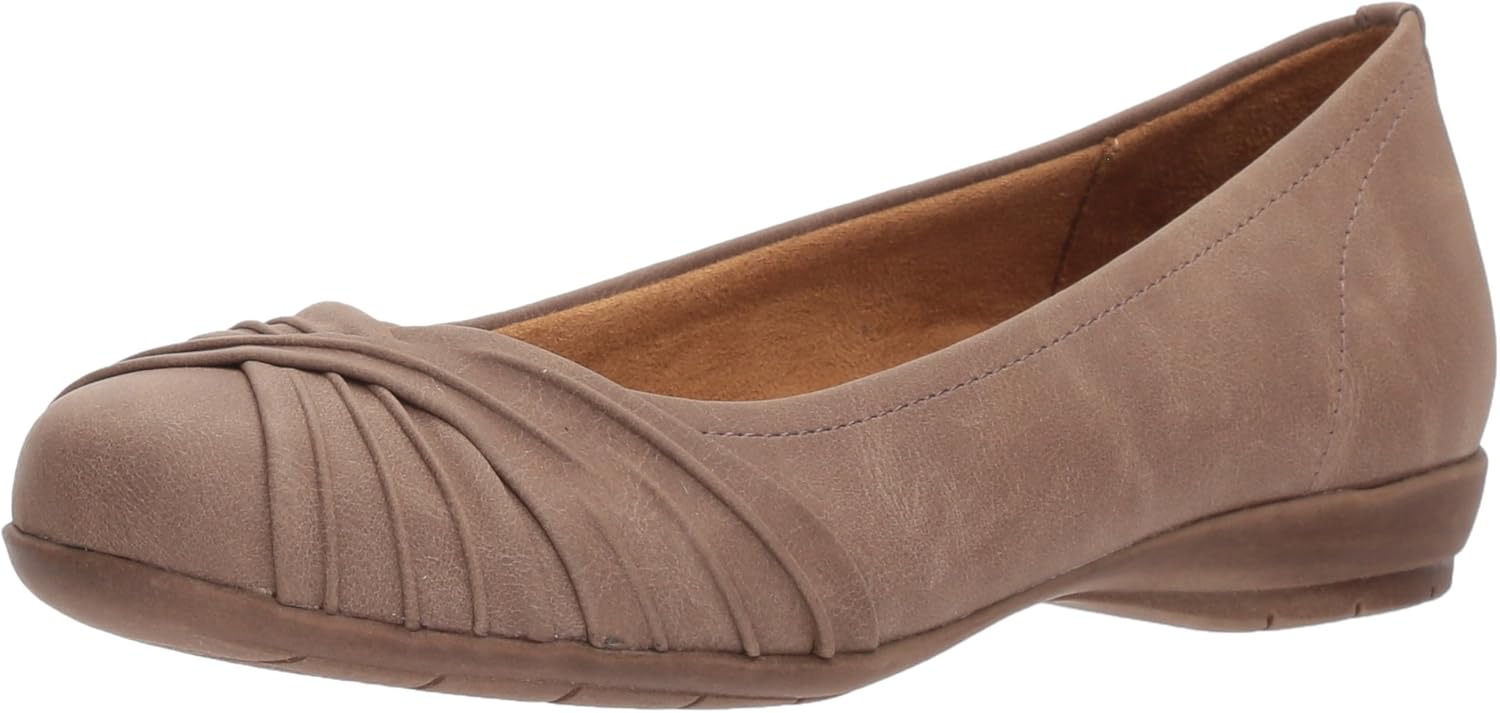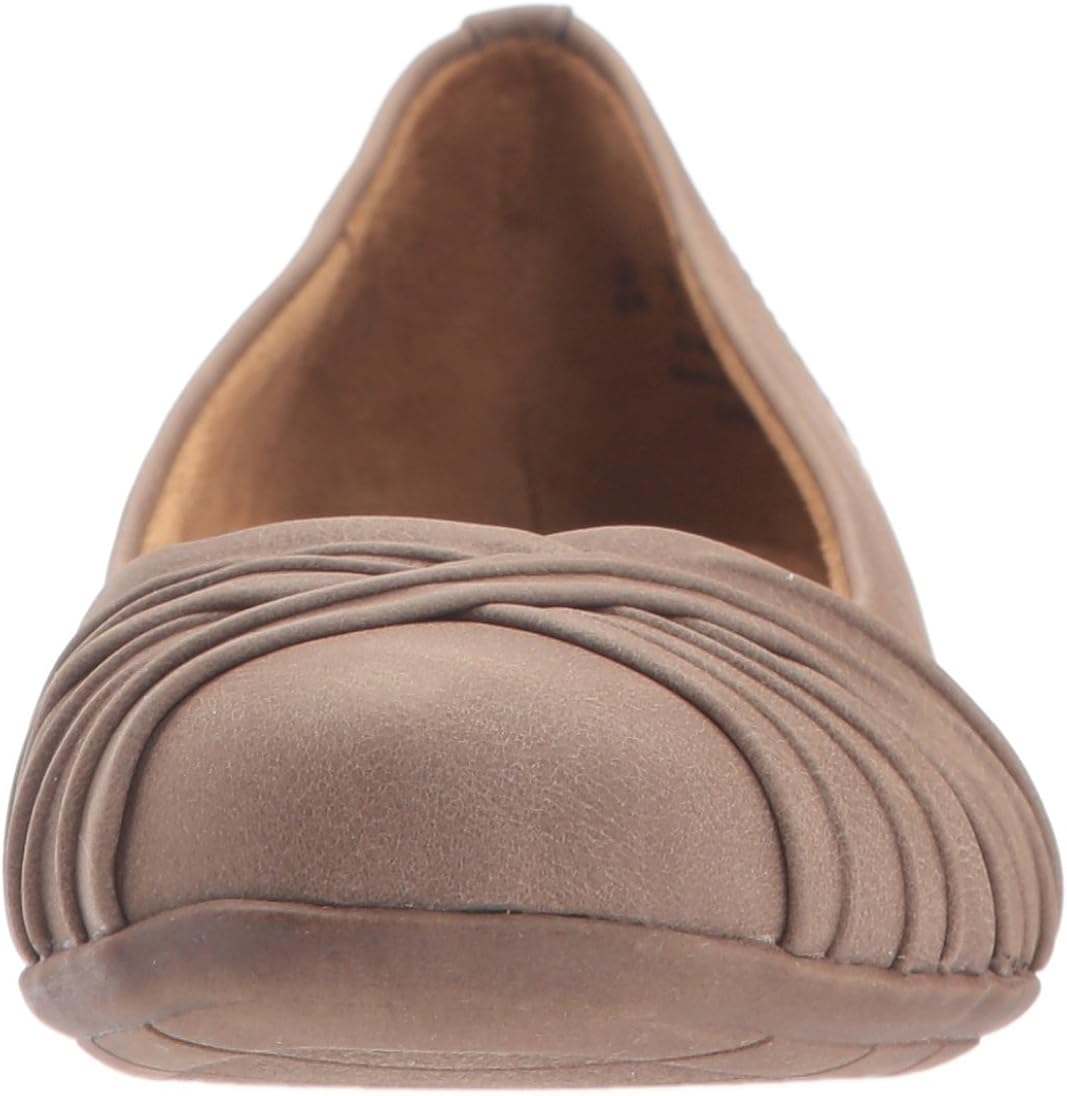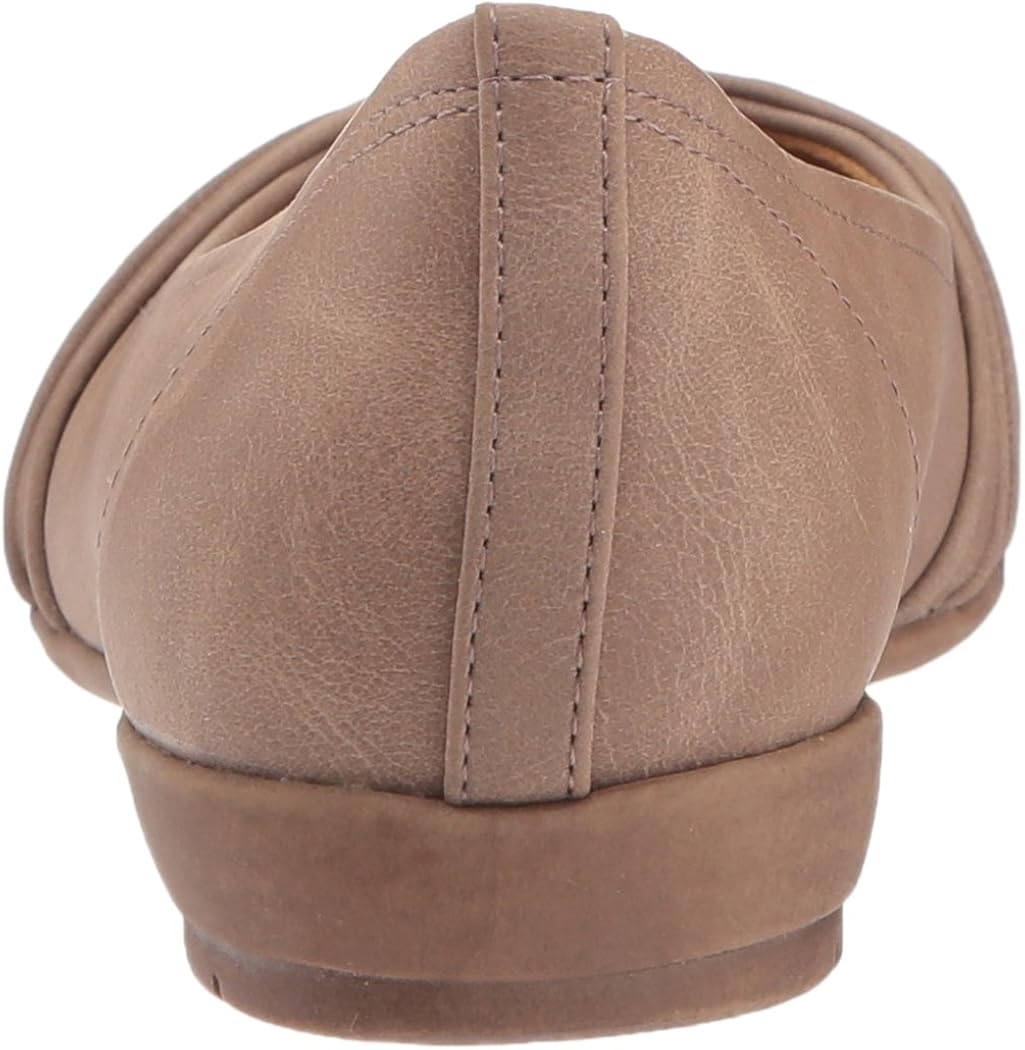
Natural Soul Women's Girly Ballet Flat, Dark Taupe, 8 M US
Category: AMAZON FASHION
Comfort ballet
Features: 100% Man Made | Imported | Man made sole | Shaft measures approximately not_applicable from arch | All-thru comfort system | Flexible sole | memory foam | anti microbial linning